Guy Favreau

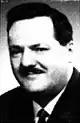
Favreau,

Born in Montreal, Quebec, the son of Léopold Favreau and Béatrice Gagnon, he obtained a Bachelor of Arts and an LL.B. from the Université de Montréal. He was called to the Bar of Quebec in 1940. He worked as a lawyer in Montreal from 1942 to 1952. In 1952, he became a member of the Restrictive Trade Practices Commission in Ottawa. In 1955, he became Assistant Deputy Minister of Justice. He helped to create the Faculty of Civil Law at the University of Ottawa and taught there as well. In 1960, he returned to Montreal to work as a private lawyer.